Wolfgang Rolff

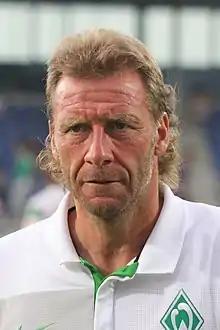
Rolff with Werder Bremen in 2009

Wolfgang Rolff (born 26 December 1959) is a German football manager and former player.